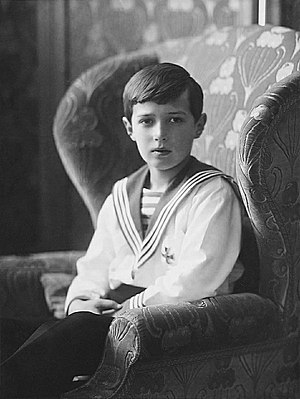
Aleksej Nikolajevitj af Rusland
Tsesarevitj Aleksej i 1913
"Aleksej Nikolajevitj af Rusland var russisk tronfølger som søn af zar Nikolaj 2. og zarina Alexandra. Aleksej led af blødersygdom. Han var ene dreng blandt sine fire søstre. Moderen Alexandra bad Rasputin, som var kendt som troldkunstner, at helbrede deres søn. Men da Rasputin forsøgte sig, skete der intet og forældrene måtte atter sænke håbet. Aleksej overlevede dog blødersygdommen, indtil zarfamilien blev styrtet i den russiske revolution og myrdet i 1918. Hvis Aleksej var blevet zar, ville han have fået navnet ""Aleksej 2. af Rusland"".